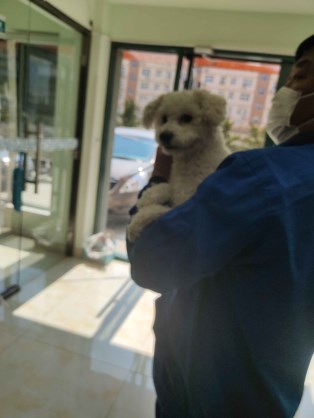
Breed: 3083-n000117-Bichon_Frise